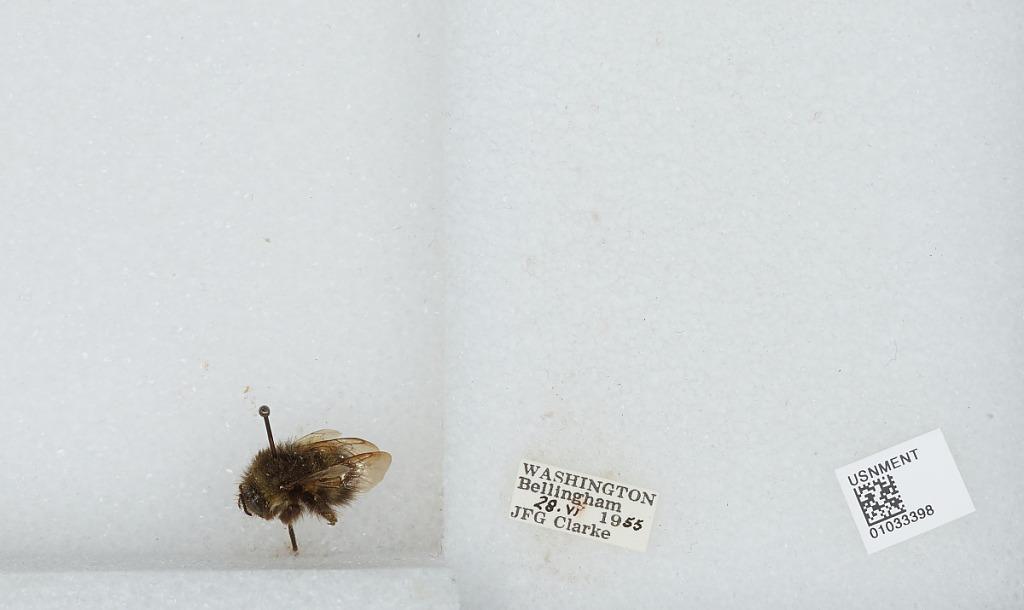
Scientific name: Bombus (Pyrobombus) sitkensis Nylander
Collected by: J. Clarke
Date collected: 1955-6-28
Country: United States
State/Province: Washington
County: Whatcom
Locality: Bellingham
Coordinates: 48.7503, -122.475